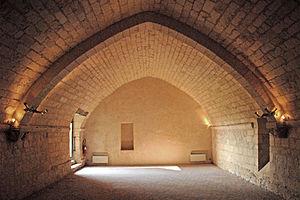
Le prieuré Saint-Jean-l'Évangéliste de Trizay, est un ancien prieuré bénédictin fondé au XIᵉ siècle. Situé à Trizay, dans le département français de la Charente-Maritime, dans l'ancienne province de la Saintonge, il fut une dépendance de l'abbaye de la Chaise-Dieu.